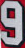
Number: 9